Bridges' Battery Illinois Light Artillery

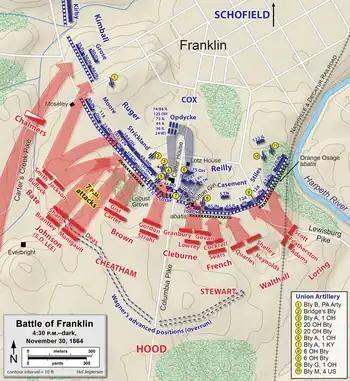
Bridges' Battery is shown near Strickland's brigade in this Battle of Franklin map.

Bridges' Battery participated in operations against John Bell Hood's Confederate army in northern Georgia from 29 September to 3 November 1864. The battery took part in the Franklin–Nashville Campaign starting on 24 November. In the Battle of Franklin on 30 November, Bridges' Battery was commanded by Lieutenant White and formed part of the IV Corps artillery reserve under Captain Bridges. The IV Corps was led by David S. Stanley. At first, the battery was placed in reserve of the center near the Columbia Pike. The center was threatened when Confederate attackers closely followed routed Union soldiers from George D. Wagner's division and seized the outer breastworks. Bridges' Battery and two others briefly held off the attackers until Emerson Opdycke's brigade plugged the gap. At first, Bridges' Battery tried to unlimber near the Carter house garden, but it quickly shifted position to the northwest of the Carter house. In this location, its guns helped the 111th Ohio Infantry defend its earthworks. Bridges' Battery and 1st Kentucky Battery were among the last artillery units to pull out, around midnight. After the battle, Captain Bridges reported that the battery sustained casualties of seven men wounded. Its four guns fired the following 3-inch ammunition: 113 percussion shell, 26 fuse shell, 171 case shot, and no canister shot.